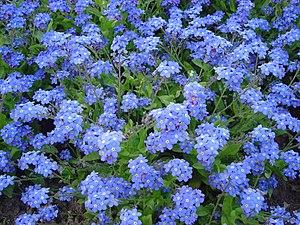
Myosotis est un genre de plantes herbacées de la famille des Boraginaceae. On en retrouve une centaine d'espèces dans les régions tempérées ou montagneuses à travers le monde.